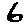
Label: 6